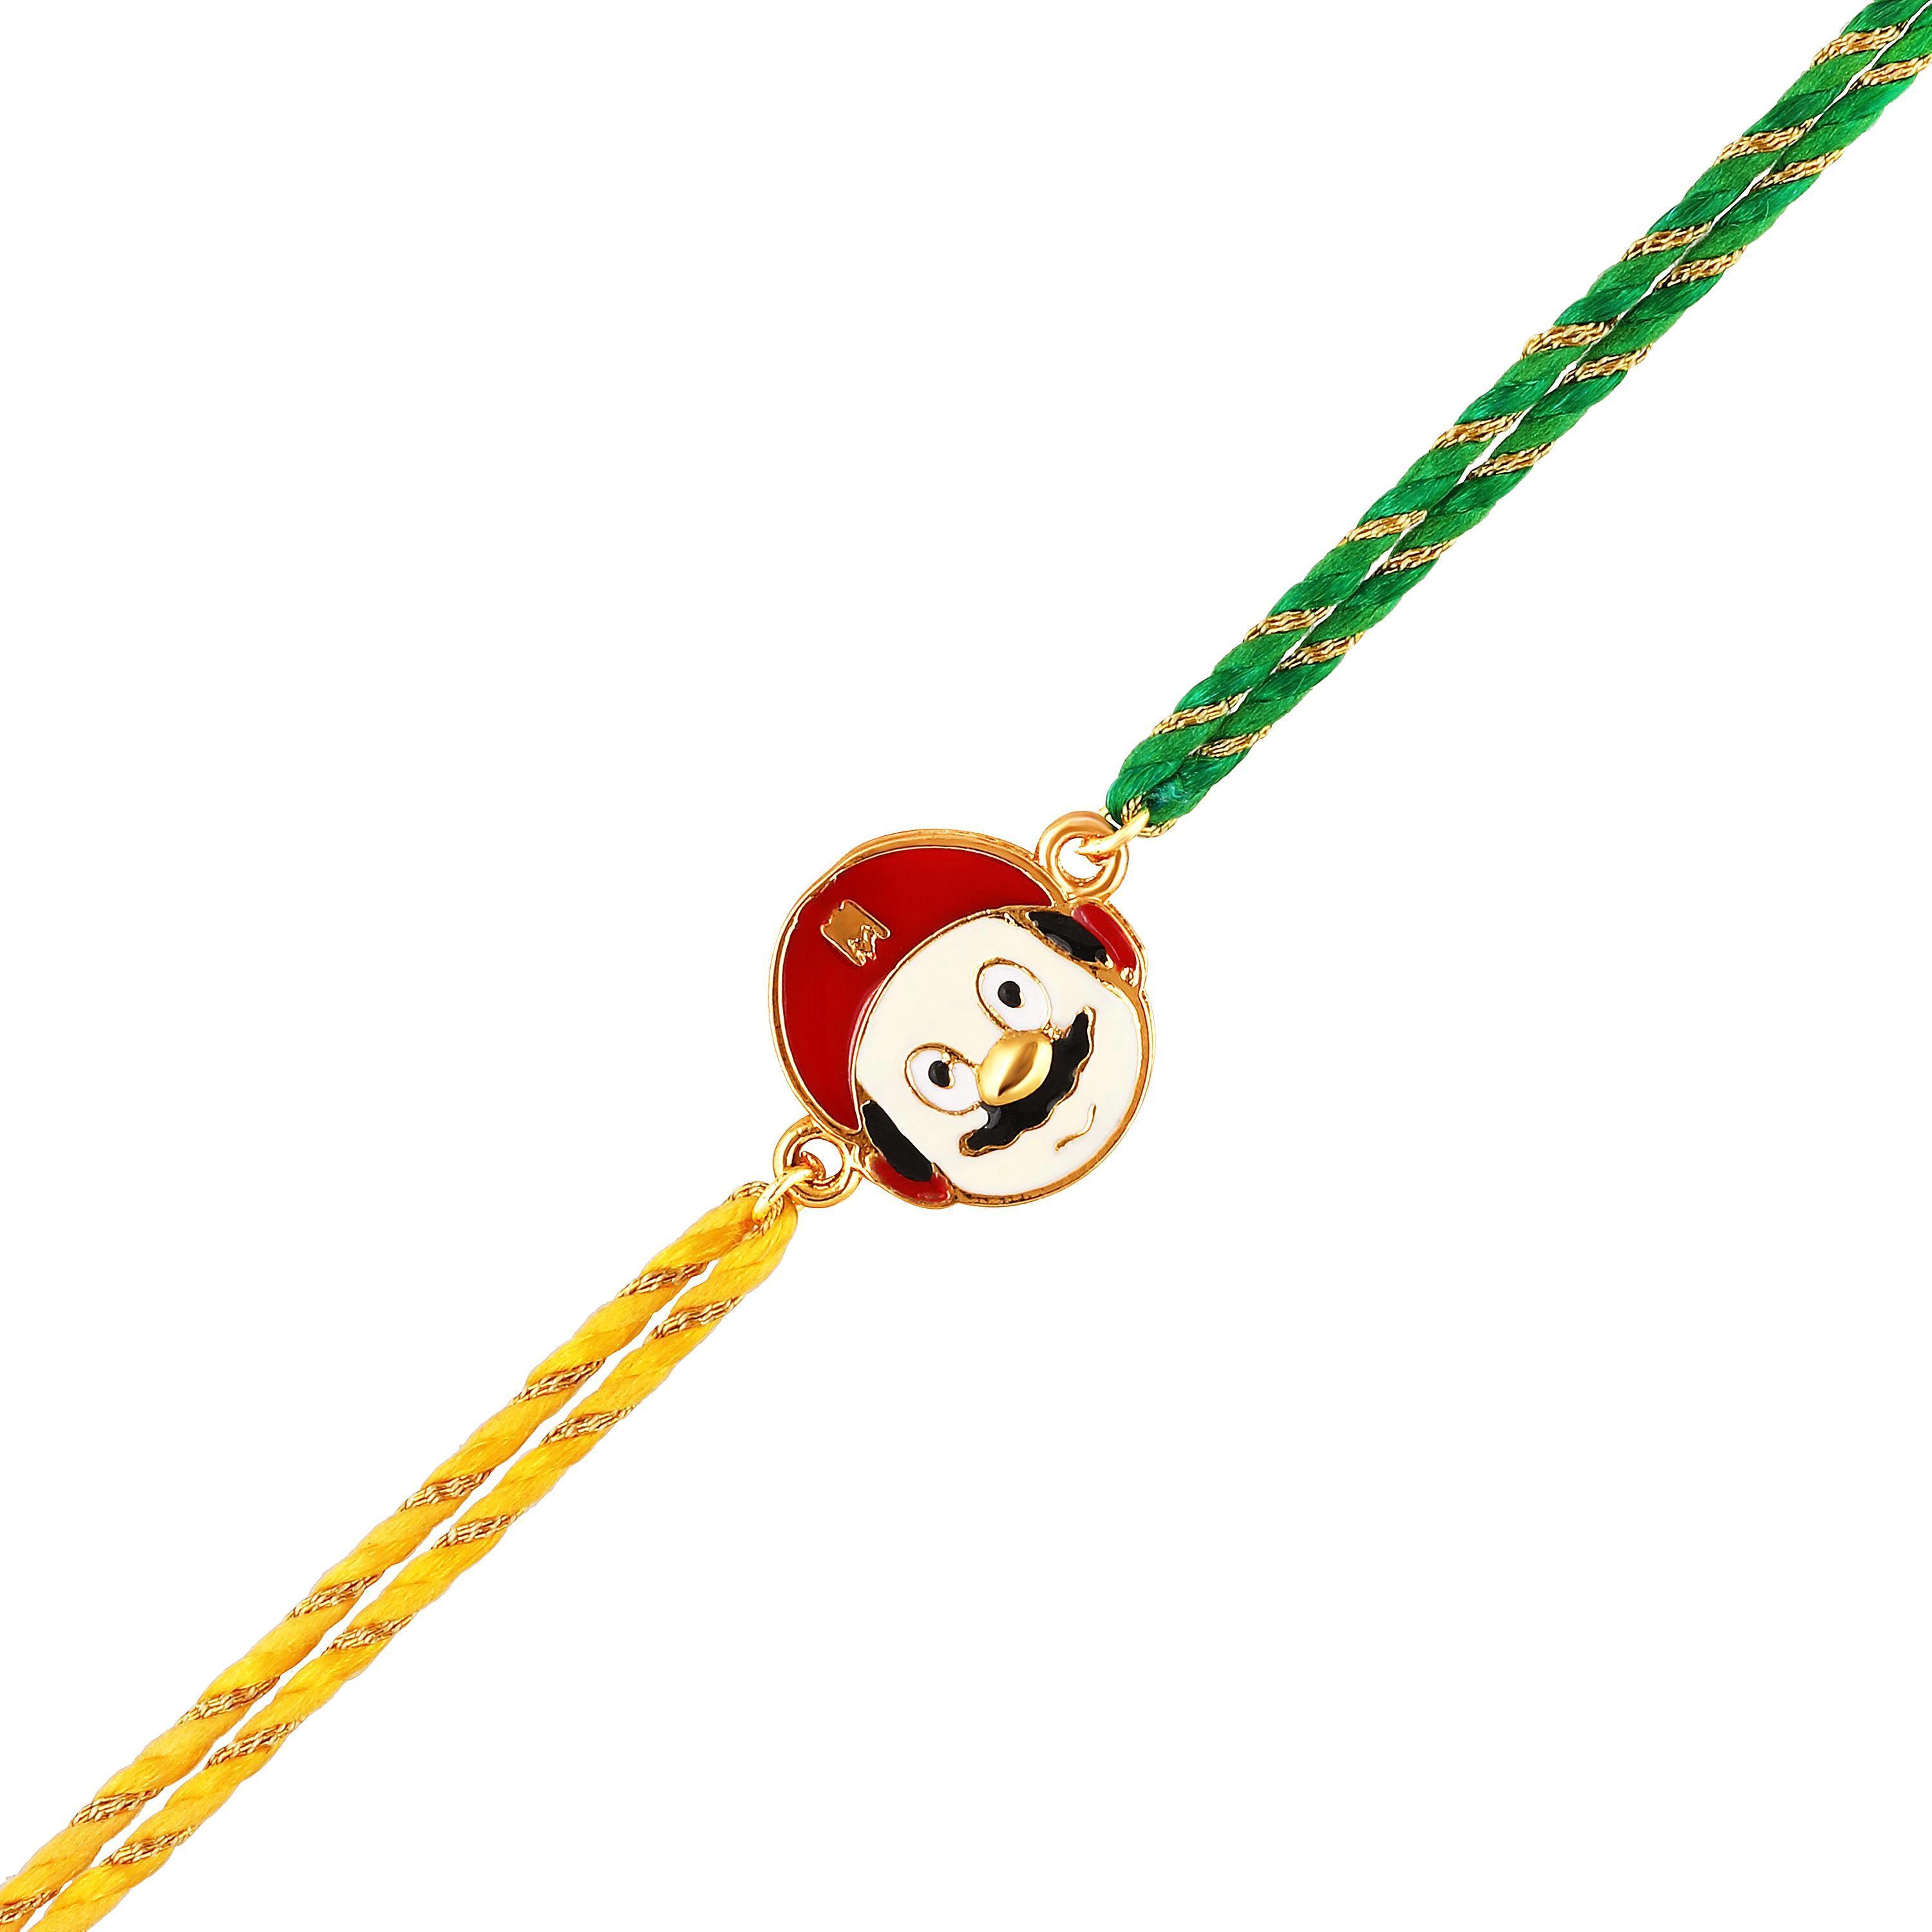
 Mahi Meena Work Enameled Cartoon Rakshabandhan Rakhi for Chota Bhai, Kids, Bhatija (RA1100751G)
Type: Rakhis
Brand: Mahi
Price: Rs. 219
 Celebrate Raksha Bandhan with our exquisitely crafted Rakhi, designed to strengthen the bond between siblings. This traditional Rakhi features intricate beadwork and durable thread, ensuring it stands the test of time. Handmade with care, each Rakhi is a unique and meaningful gift for your brother. Each Rakhi carries heartfelt blessings and good wishes for your brother's well-being and success. Celebrates the bond of love and protection between siblings, a cherished tradition in Indian culture. The color of the thread (dori) may differ from the one displayed in the picture.
Features: The Rakhi is adorned with vibrant colors and attractive embellishments that add a touch of elegance to the celebration.,Content in Box : 1 Rakhi ; Cultural Significance: This beautiful Rakhi will acknowledge your love for Your Brother with the promise that your bond with him will grow stronger as time goes on.,Vibrant Colors: Adding bright and playful colors to the celebration will make it stand out and make it more enjoyable.,Celebrate the bond of love and protection with our exquisite Rakhis. Share the joy of Raksha Bandhan Festival with this beautiful Rakhi, a token of love, protection and blessings.,Adjustable Size and Easy to tie: Designed to fit wrists of all sizes. It is simple and easy to tie the Rakhi securely and effortlessly.
Included: 1 Rakhi